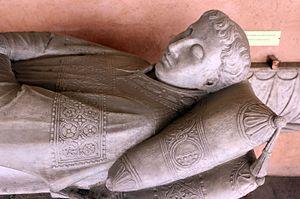
Riccardo Annibaldi est un cardinal italien de l'Église catholique du XIIIᵉ siècle, nommé par le pape Grégoire IX. Il est un neveu du pape Innocent III, l'oncle du cardinal Annibale d’Annibaldi, O.P. et un parent du pape Alexandre IV. Il y a des sources qui le confondent avec le cardinal Riccardo di Montecassino, O.S.B.